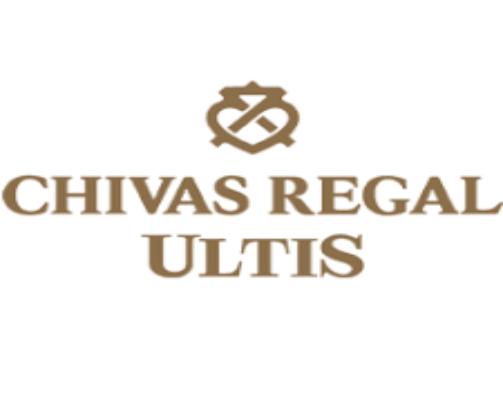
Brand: CHIVAS REGAL
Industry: Food